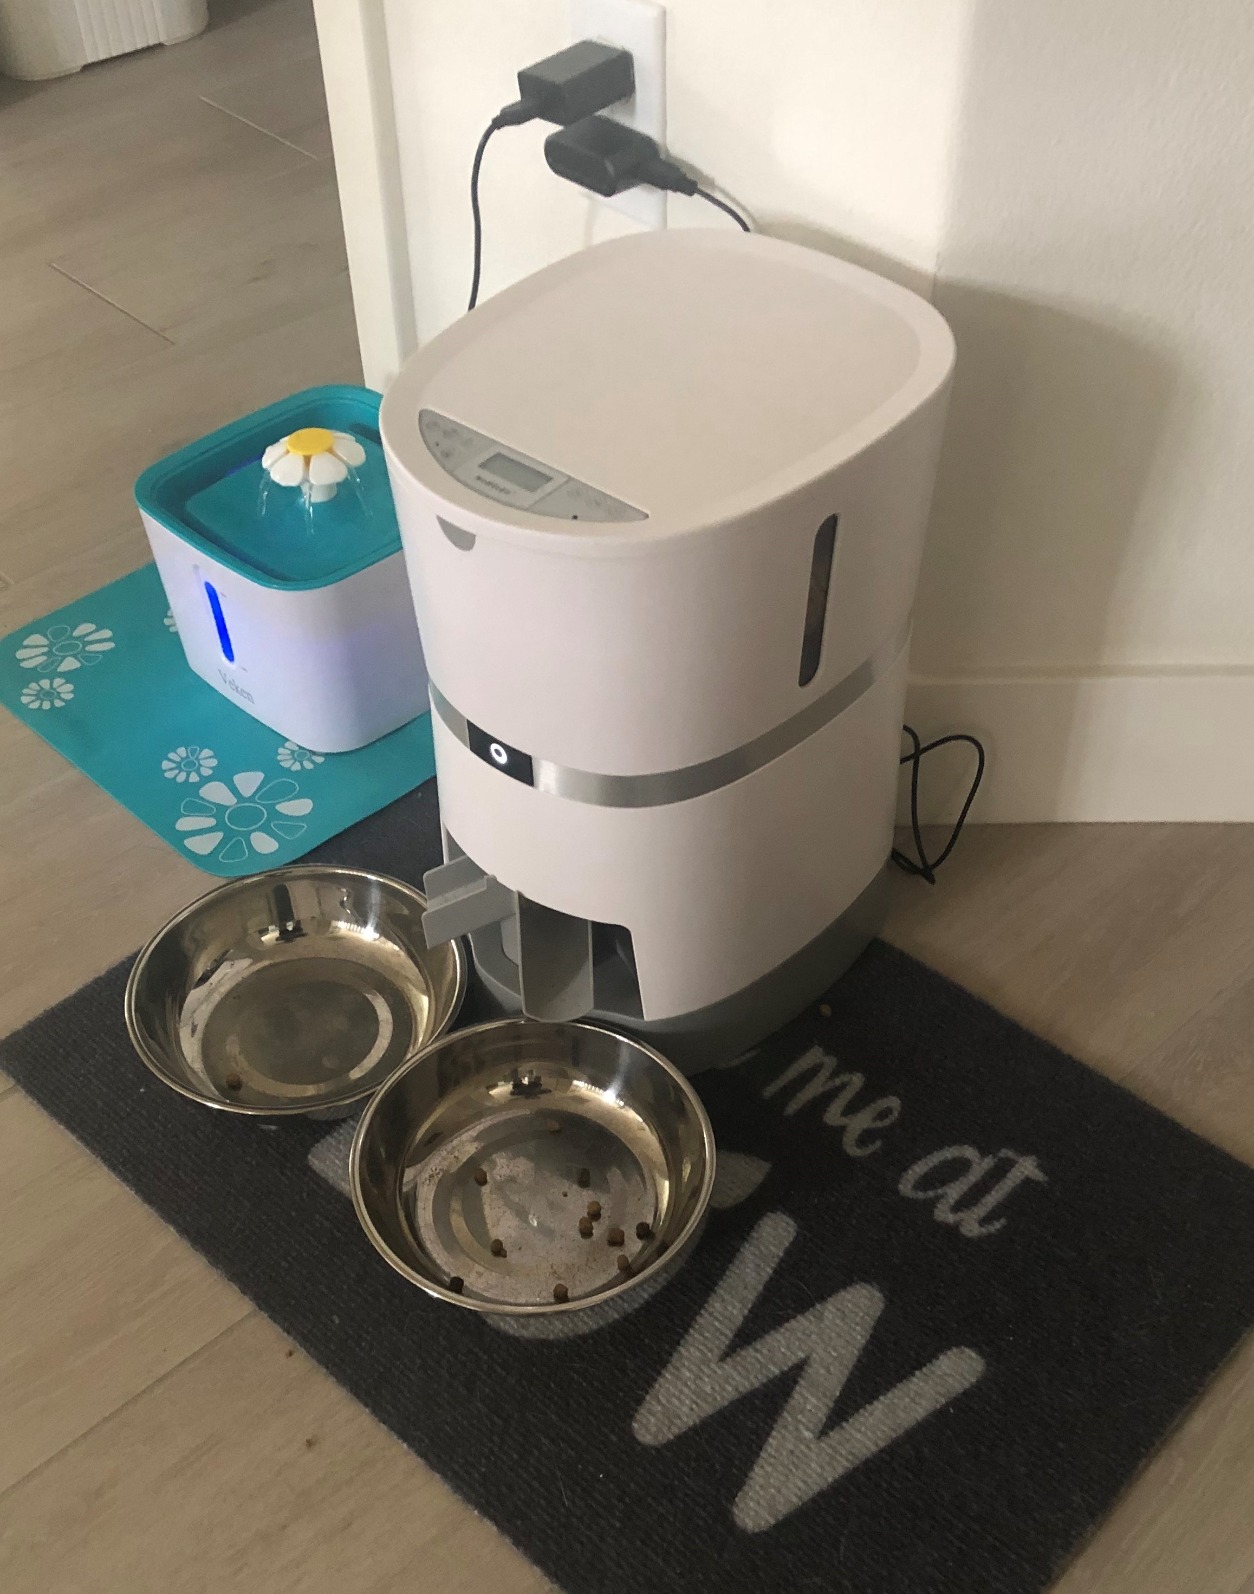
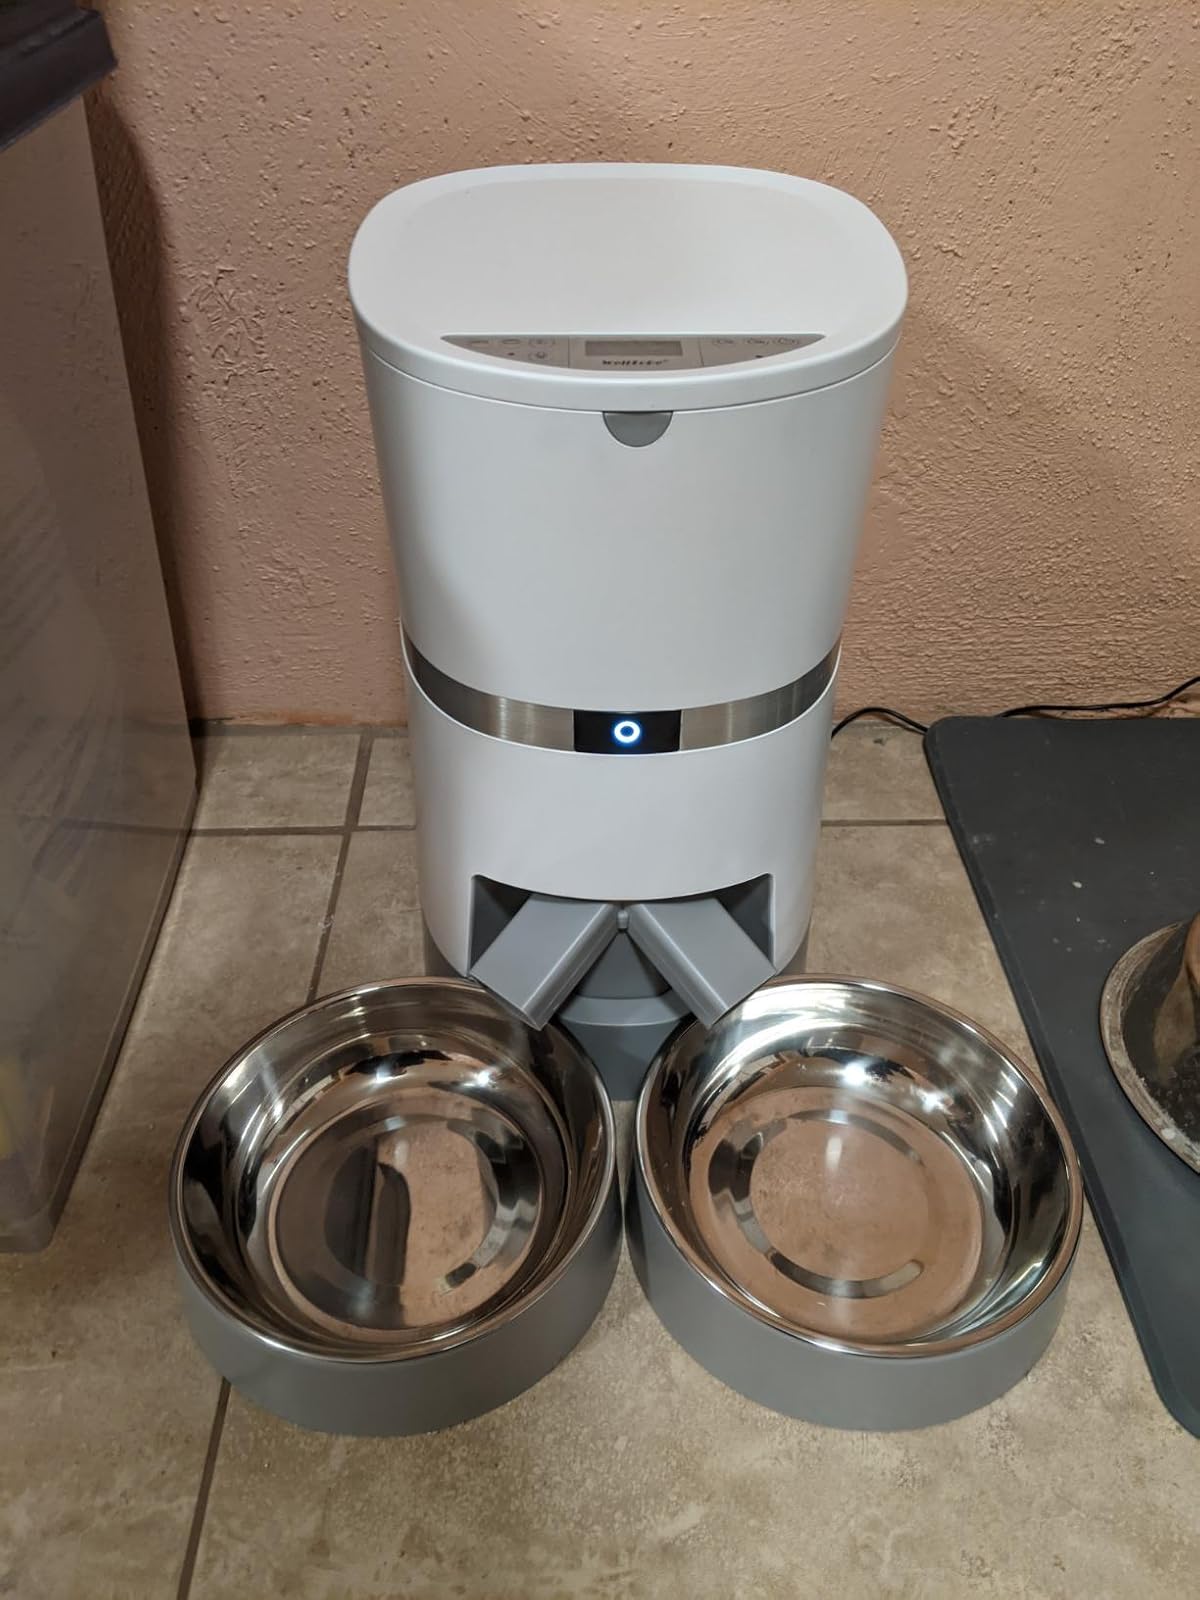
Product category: items_feeder
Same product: yes